Pyotr Stolypin

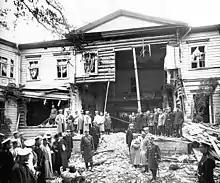
Stolypin's wooden villa after the attempted assassination. One third was blown to pieces.

From 1869, Stolypin spent his childhood years in manor (now Kėdainiai district of Lithuania), built by his father, a place that remained his favorite residence for the rest of life. In 1876, the Stolypin family moved to Vilna (now Vilnius), where he attended grammar school.